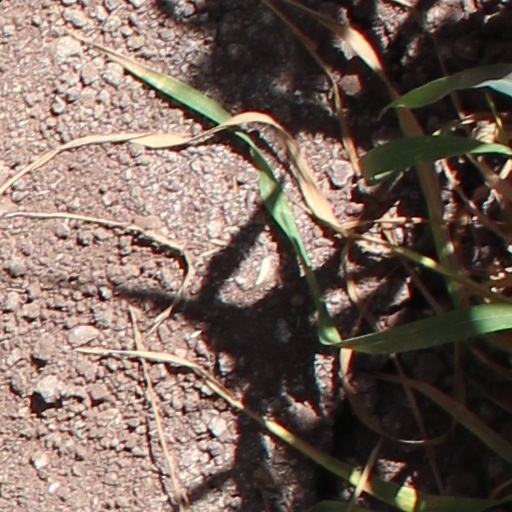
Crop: wheat